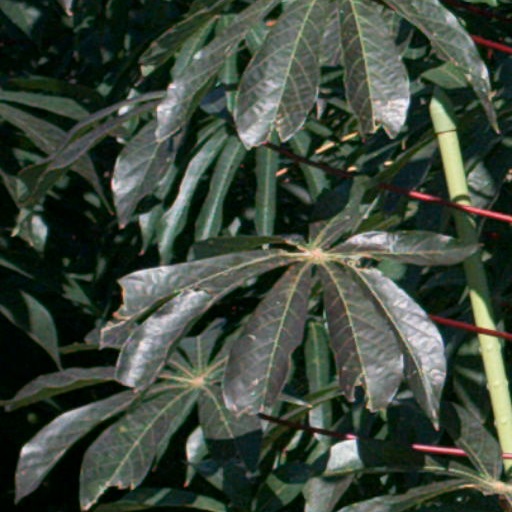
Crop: cassava